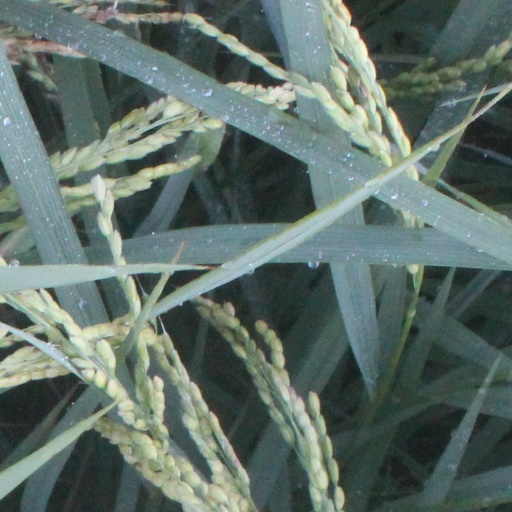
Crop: rice